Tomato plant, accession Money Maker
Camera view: bottom (45 deg); turntable rotation: 240 degrees
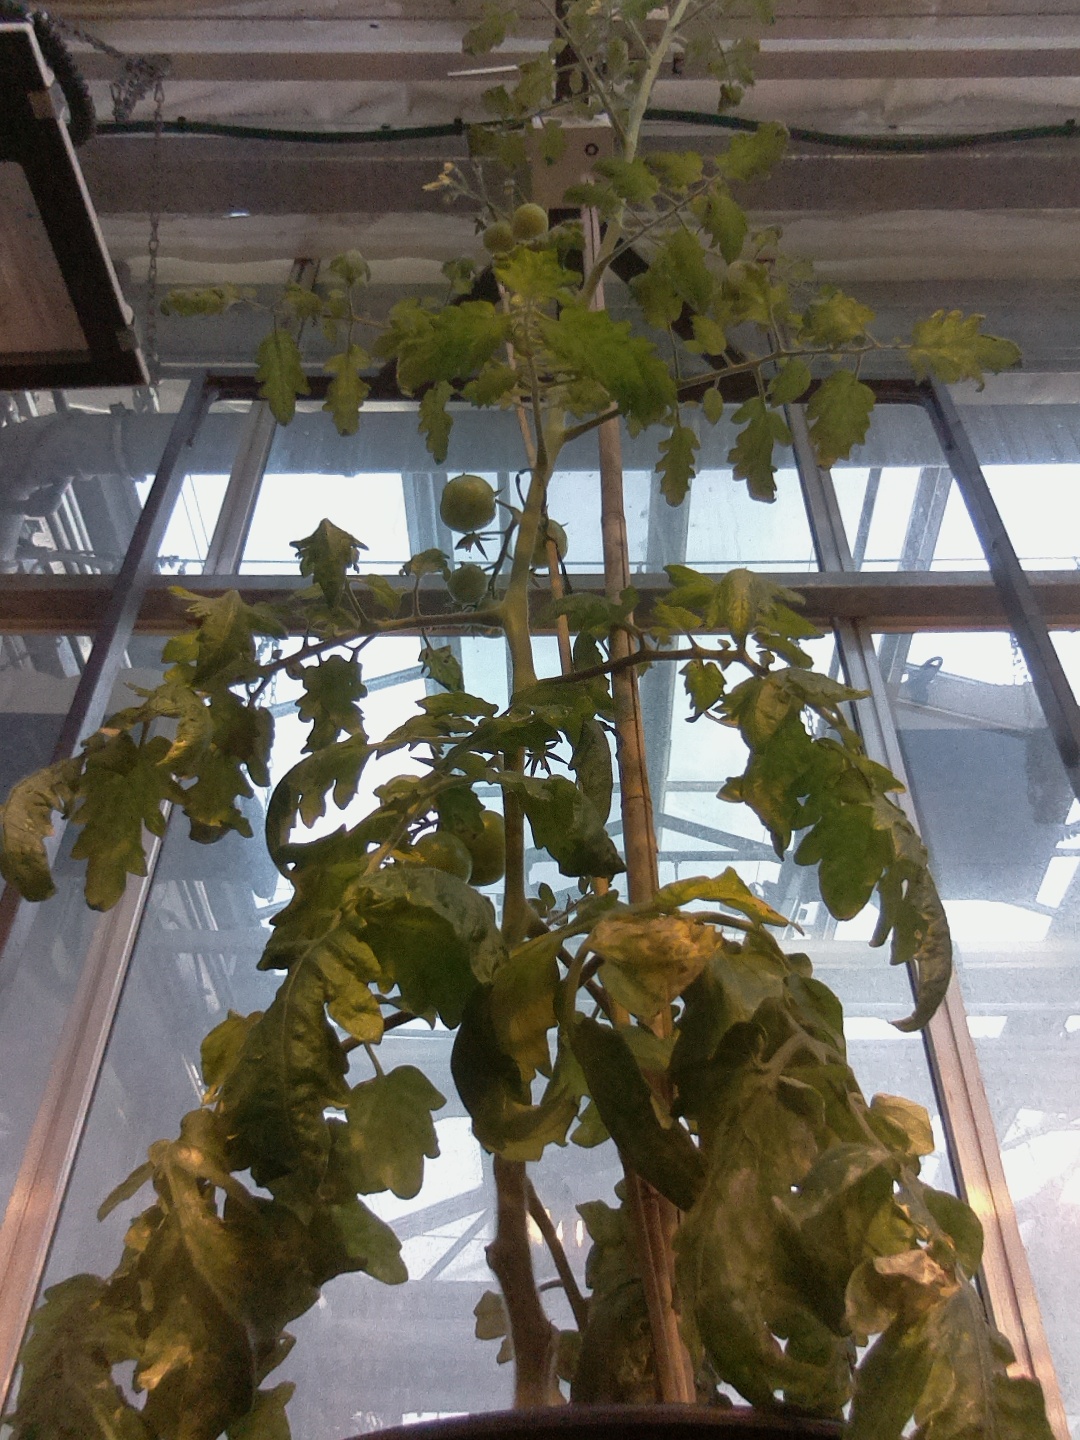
BBCH growth stage 77: 70%-80% of final fruit size